Thaipusam

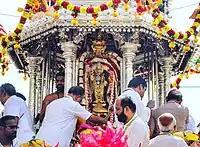
Thai pusam procession in Penang, Malaysia

While the festival originated in India, it has spread across other countries with significant Tamil diaspora. It is celebrated in a much larger scale in some of the countries outside India. It is celebrated in Sri Lanka, Myanmar, and countries in Southeast Asia notably in Malaysia, Singapore, and Indonesia. It is also celebrated in other countries with significant people of Tamil origin like Fiji, Mauritius, Seychelles, South Africa, Canada, the Caribbean countries including Trinidad and Tobago, and countries with significant Indian migrants like the United States.